Spelling the Dream

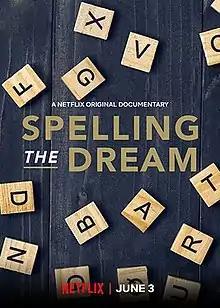
Film poster

Spelling the Dream is a 2020 documentary film directed by Sam Rega and written by Sam Rega and Chris Weller. The premise of the film revolves around competitive spelling bees, which have been dominated by Indian-Americans in recent times. The film follows the life of four kids: Akash Vukoti, Tejas Muthusamy, Ashrita Gandhari and Shourav Dasari. The film also features interviews with Jacques Bailly, Kevin Negandhi, Sanjay Gupta, Fareed Zakaria, Hari Kondabolu, Valerie Browning, Srinivas Ayyagari, and Pawan Dhingra.